Escape to Paradise

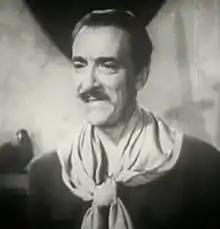
Pedro de Cordoba in the film

Escape to Paradise is a 1939 American film directed by Erle C. Kenton.